Donny Osmond

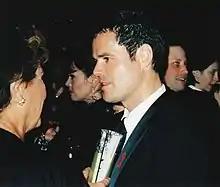
Osmond in 1998

His first foray into Broadway musical theater was the lead role in a revival of the 1904 George M. Cohan show "Little Johnny Jones". Osmond replaced another former teen idol, David Cassidy, who left the show while it was on its pre-Broadway tour. After 29 previews and only one performance, the show closed in March 1982.